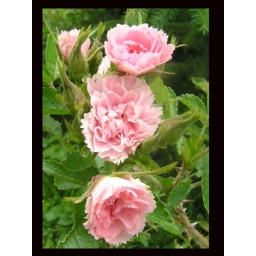
Trio of Pink Grootendorst rose framed in black